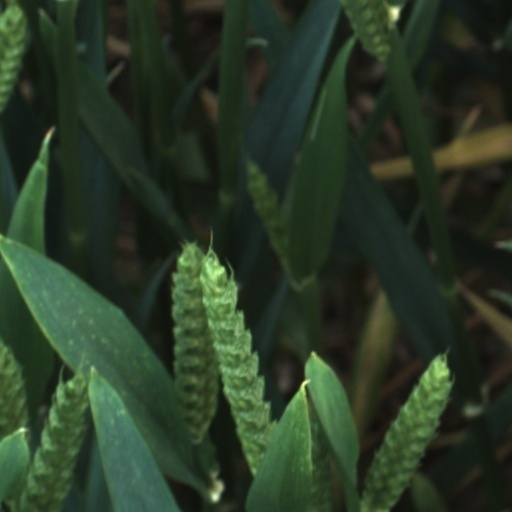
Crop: wheat